Steve Finley

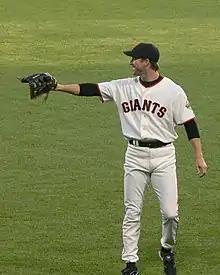
Finley with the San Francisco Giants

Steven Allen Finley (born March 12, 1965) is an American former center fielder in Major League Baseball who played for eight teams between 1989 and 2007, most notably the Houston Astros, San Diego Padres, and Arizona Diamondbacks. He is one of only two players, along with Matt Herges, to play for all five National League West teams. An outstanding all-around player with power, speed, and defensive skill, he is one of only four players since 1945 with 300 home runs and 100 triples, along with Stan Musial, Willie Mays, and George Brett. He is also one of three players, along with Mays and Ken Griffey Jr., to have 2,500 hits and win five Gold Glove Awards in center field.